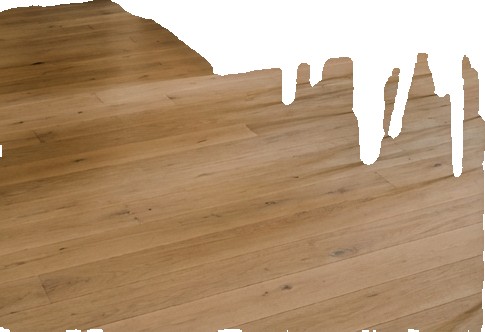
Surface category: floors